Holden, Ohio

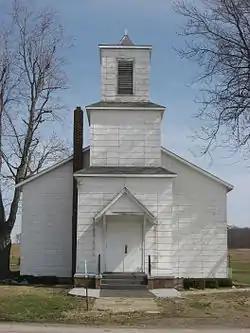
Former Methodist church

Holden is an unincorporated community on the border of Wayne Township in Auglaize County and Roundhead Township in Hardin County, in the U.S. state of Ohio.